Meu Passado Me Condena

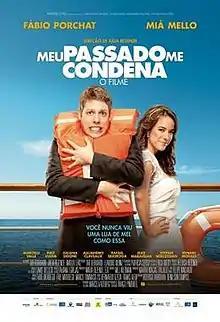
Theatrical release poster

Meu Passado Me Condena is a 2013 Brazilian comedy film directed by Julia Rezende, and starring Fábio Porchat and Miá Mello. The film is based on the television series of the same name, and was written by Tati Bernardi. It was released theatrically on October 25, 2013.